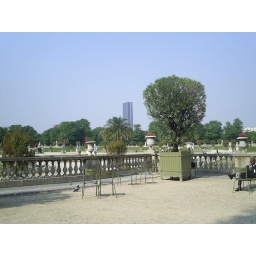
The only office tower in that part of town.q